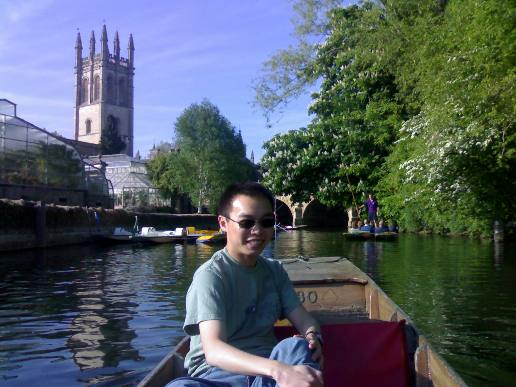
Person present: Yes